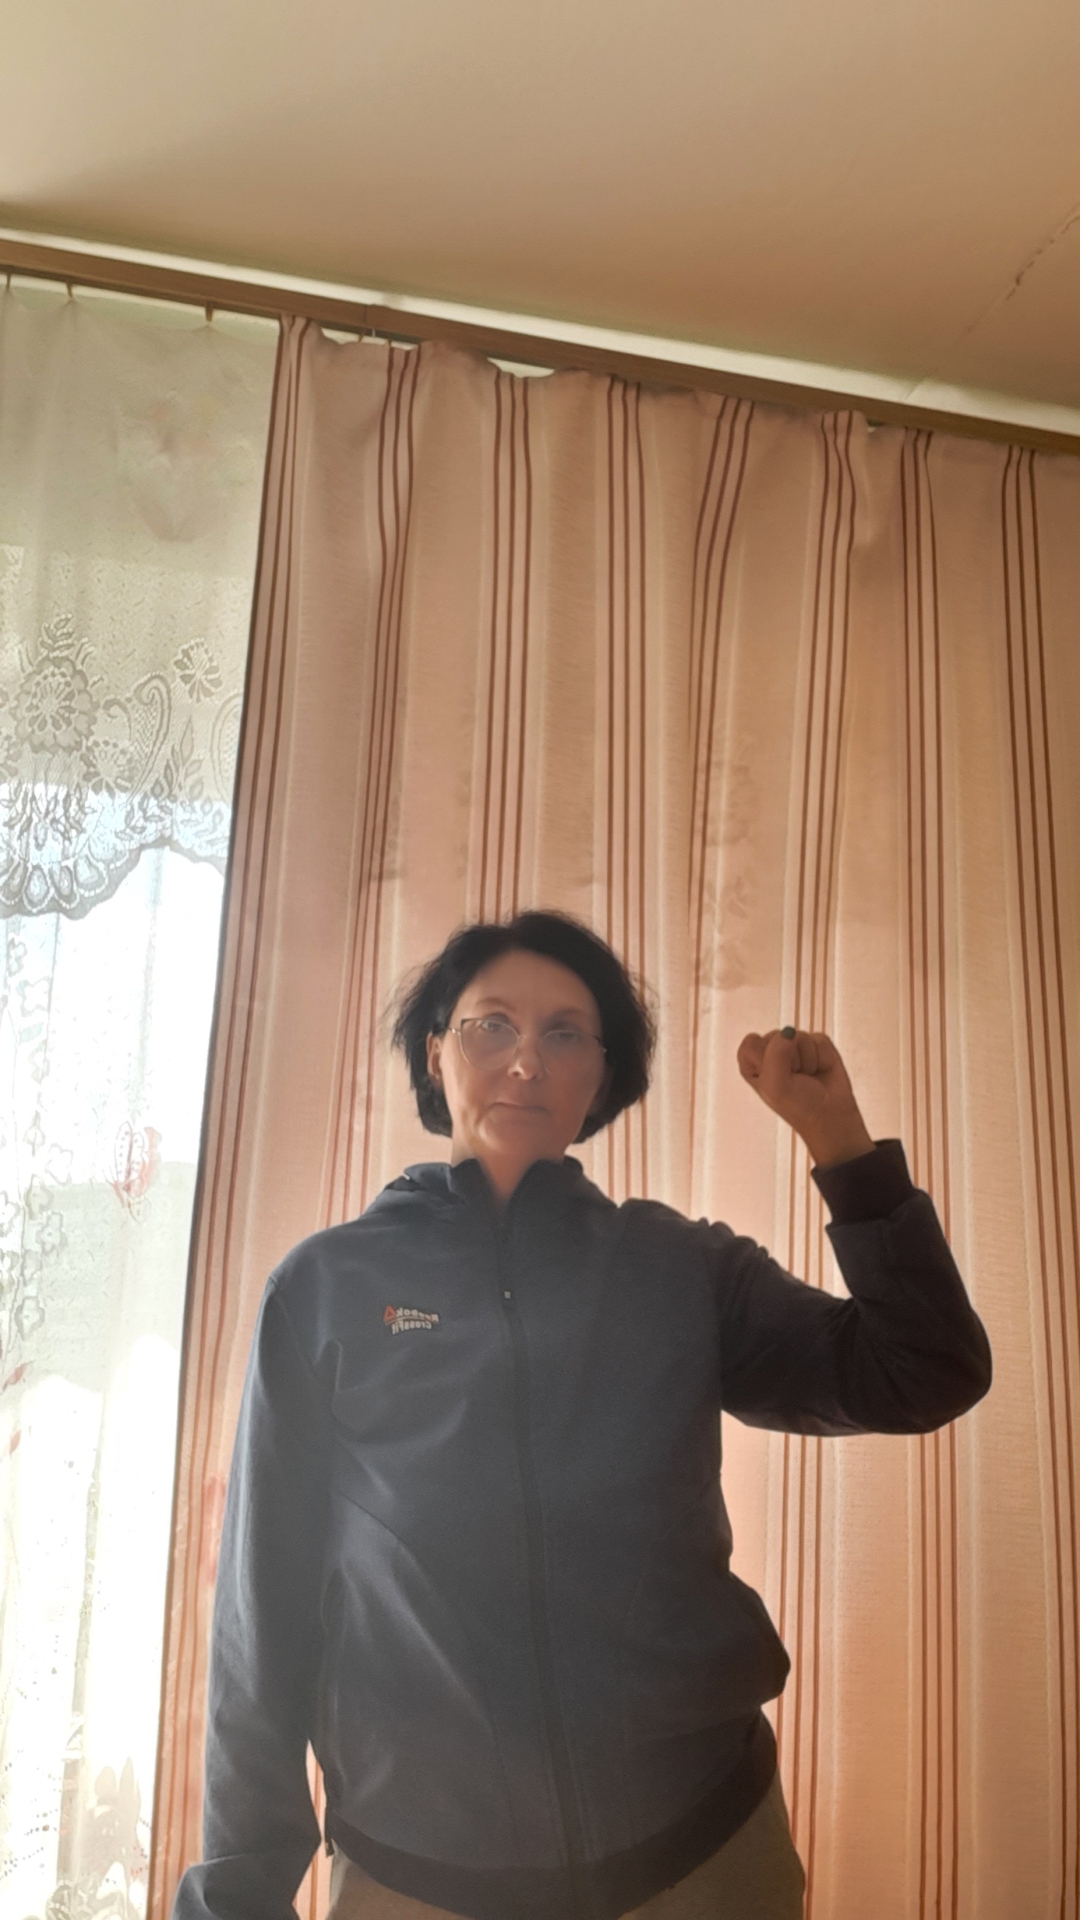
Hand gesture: fist